Fulvia Plautilla

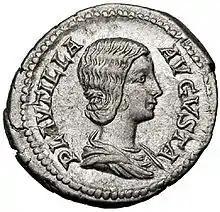
Fulvia Plautilla on a denarius.

On 22 January 205 Gaius Fulvius Plautianus was executed for treachery and his family properties were confiscated. Plautilla and her brother were exiled by Caracalla to Sicily and then to Lipari. They were treated very harshly and were eventually strangled, possibly on Caracalla's orders after the death of Septimius Severus on 4 February 211.